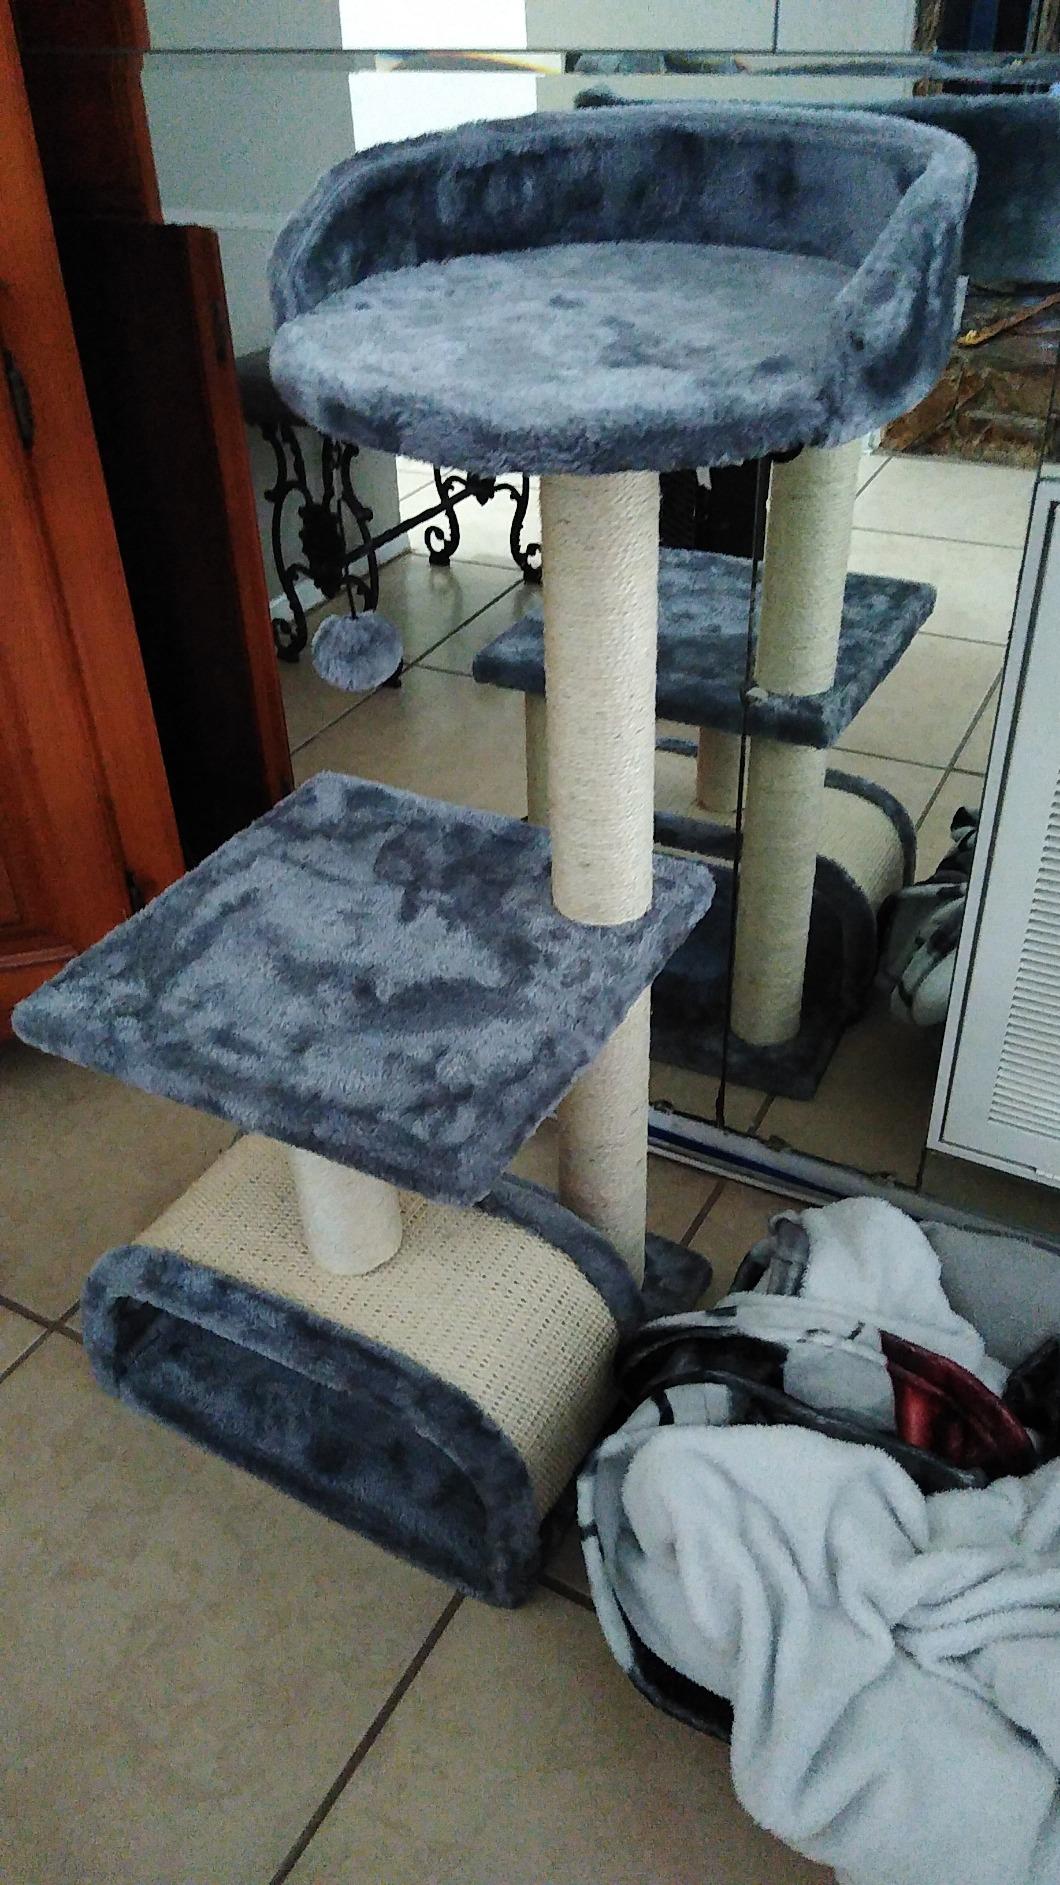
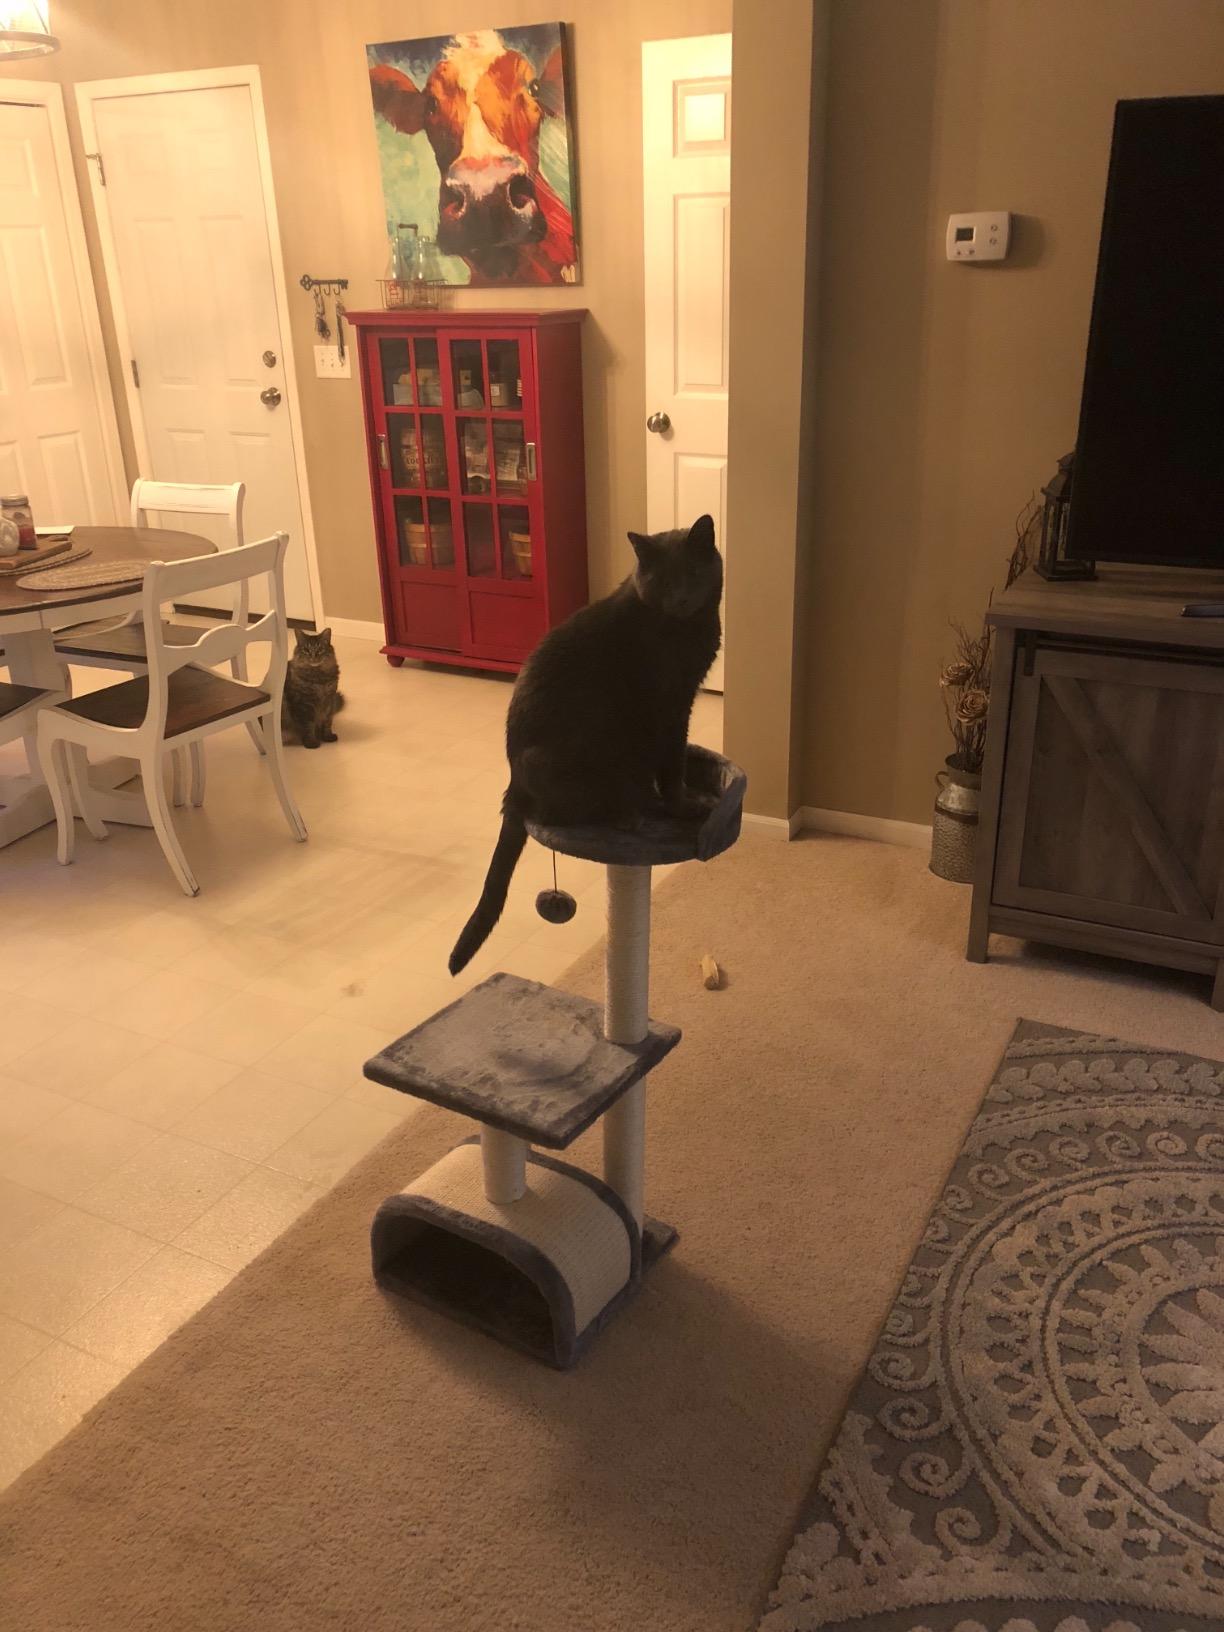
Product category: items_cat tree
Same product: yes